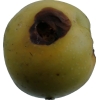
Label: Apple 13